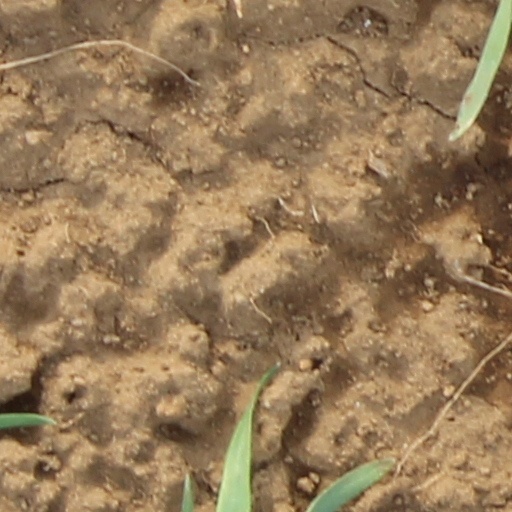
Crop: wheat